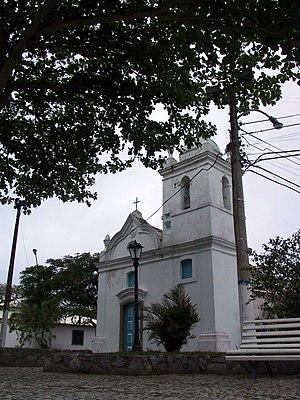
Cabo Frio est une ville de l'État de Rio de Janeiro au Brésil. Le hameau est fondé par le gouverneur Constantino de Menelau le 15 août 1615 ; il obtient la dénomination de ville le 13 novembre de la même année. La ville comptait 200 380 habitants en 2013. Sa superficie est de 400 km².